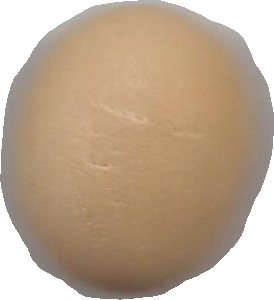
Variety: Grobogan